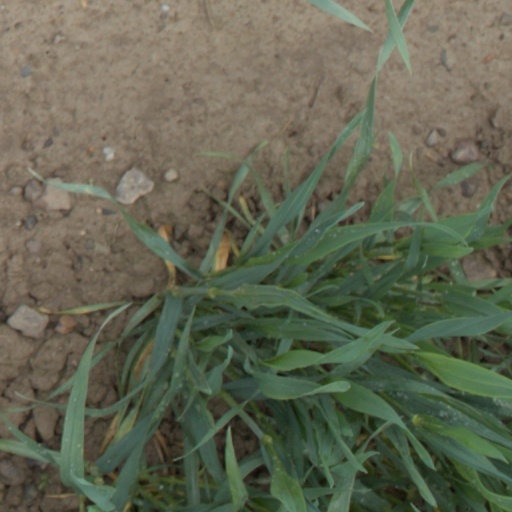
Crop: wheat